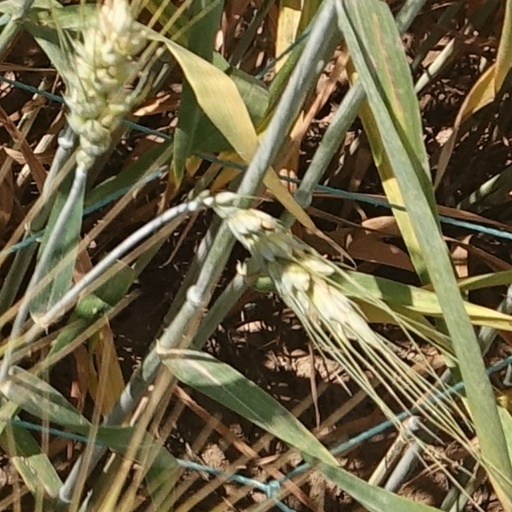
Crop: wheat